Paul Davison

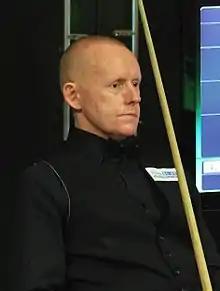
Davison at the 2016 Paul Hunter Classic

Paul S. Davison (born 1 October 1971) is an English former professional snooker player from Pickering, North Yorkshire. First earning a place on the World Snooker Tour in 1992, he played on the tour until 1997, and has since regained his place on the Tour on three further occasions, most recently in the 2018-19 snooker season. Davison reached a peak of 70th in the world snooker rankings in 2012, and the farthest into a ranking tournament at the 2017 Riga Masters. He has made a total of 76 professional century breaks, the highest being a 144 made in qualifying for the 2001 World Snooker Championship.